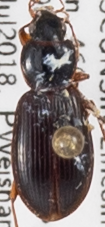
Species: Synuchus impunctatus
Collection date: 2018-07-31
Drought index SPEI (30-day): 0.128
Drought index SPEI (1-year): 0.114
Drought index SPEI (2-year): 1.69